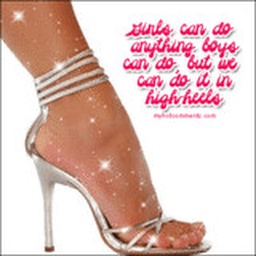
girls can do anything boys can do but girls can do it in high heals